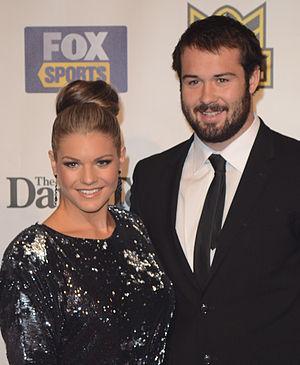
Aaron Woods, né le 13 mars 1991 à Sydney, est un joueur de rugby à XIII australien évoluant au poste de pilier. Il fait ses débuts en National Rugby League avec les West Tigers lors de la saison 2011 où il y devient titulaire dès la première saison. Il prend part également aux State of Origin avec la Nouvelle-Galles du Sud en 2013 ainsi qu'au City vs Country Origin. Enfin, il est appelé depuis 2014 en équipe d'Australie.